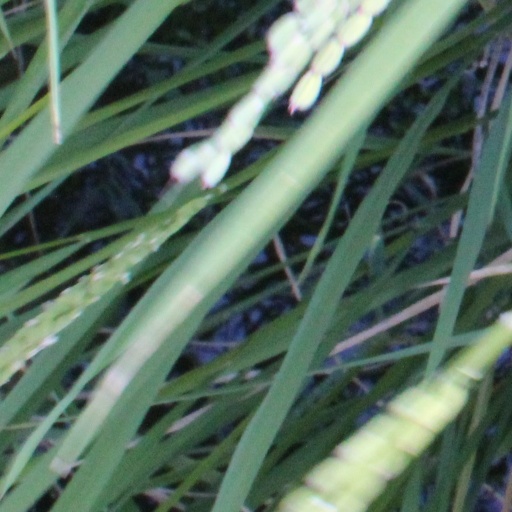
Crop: rice